Jean Siméon Chardin

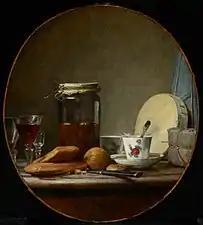
"Jar of Apricots" (1758), oil on canvas, 57 x 51 cm., Art Gallery of Ontario

Chardin's work gained popularity through reproductive engravings of his genre paintings (made by artists such as François-Bernard Lépicié and P.-L. Sugurue), which brought Chardin income in the form of "what would now be called royalties". In 1744 he entered his second marriage, this time to Françoise-Marguerite Pouget. The union brought a substantial improvement in Chardin's financial circumstances. In 1745 a daughter, Angélique-Françoise, was born, but she died in 1746.